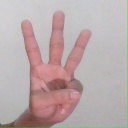
अक्षर: व